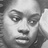
Emotion: sad